Gold Star Chili

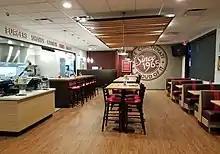
The interior of a Gold Star Chili restaurant in Liberty Township, OH.

The famous chili is produced at the chain's commissary and features the Daoud brothers’ secret blend of spices. While measurements are unknown, the recipe most likely contains three common Greek spices (nutmeg/mace, cinnamon, cloves) plus a balance of sweet (coriander, cardamom, anise, ginger, allspice), spicy (garlic, chili powder, paprika, cumin) and herby (oregano, thyme) ingredients. Most Cincinnati chili recipes also include lean ground beef, sweet onions, tomato sauce and water.